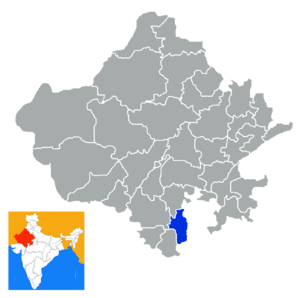
Le district de Pratapgarh est un district de l'état du Rajasthan en Inde.